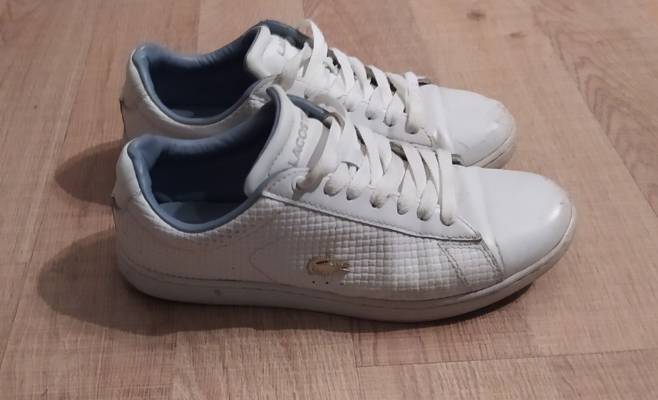
Waste category: shoes